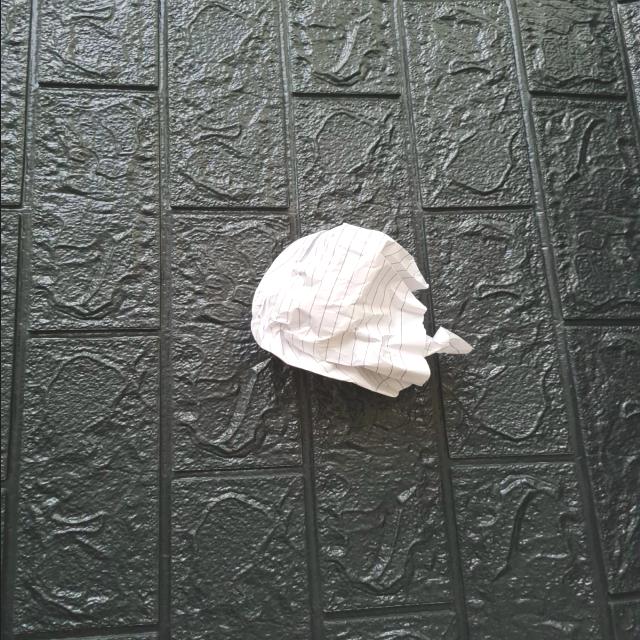
Label: tissues